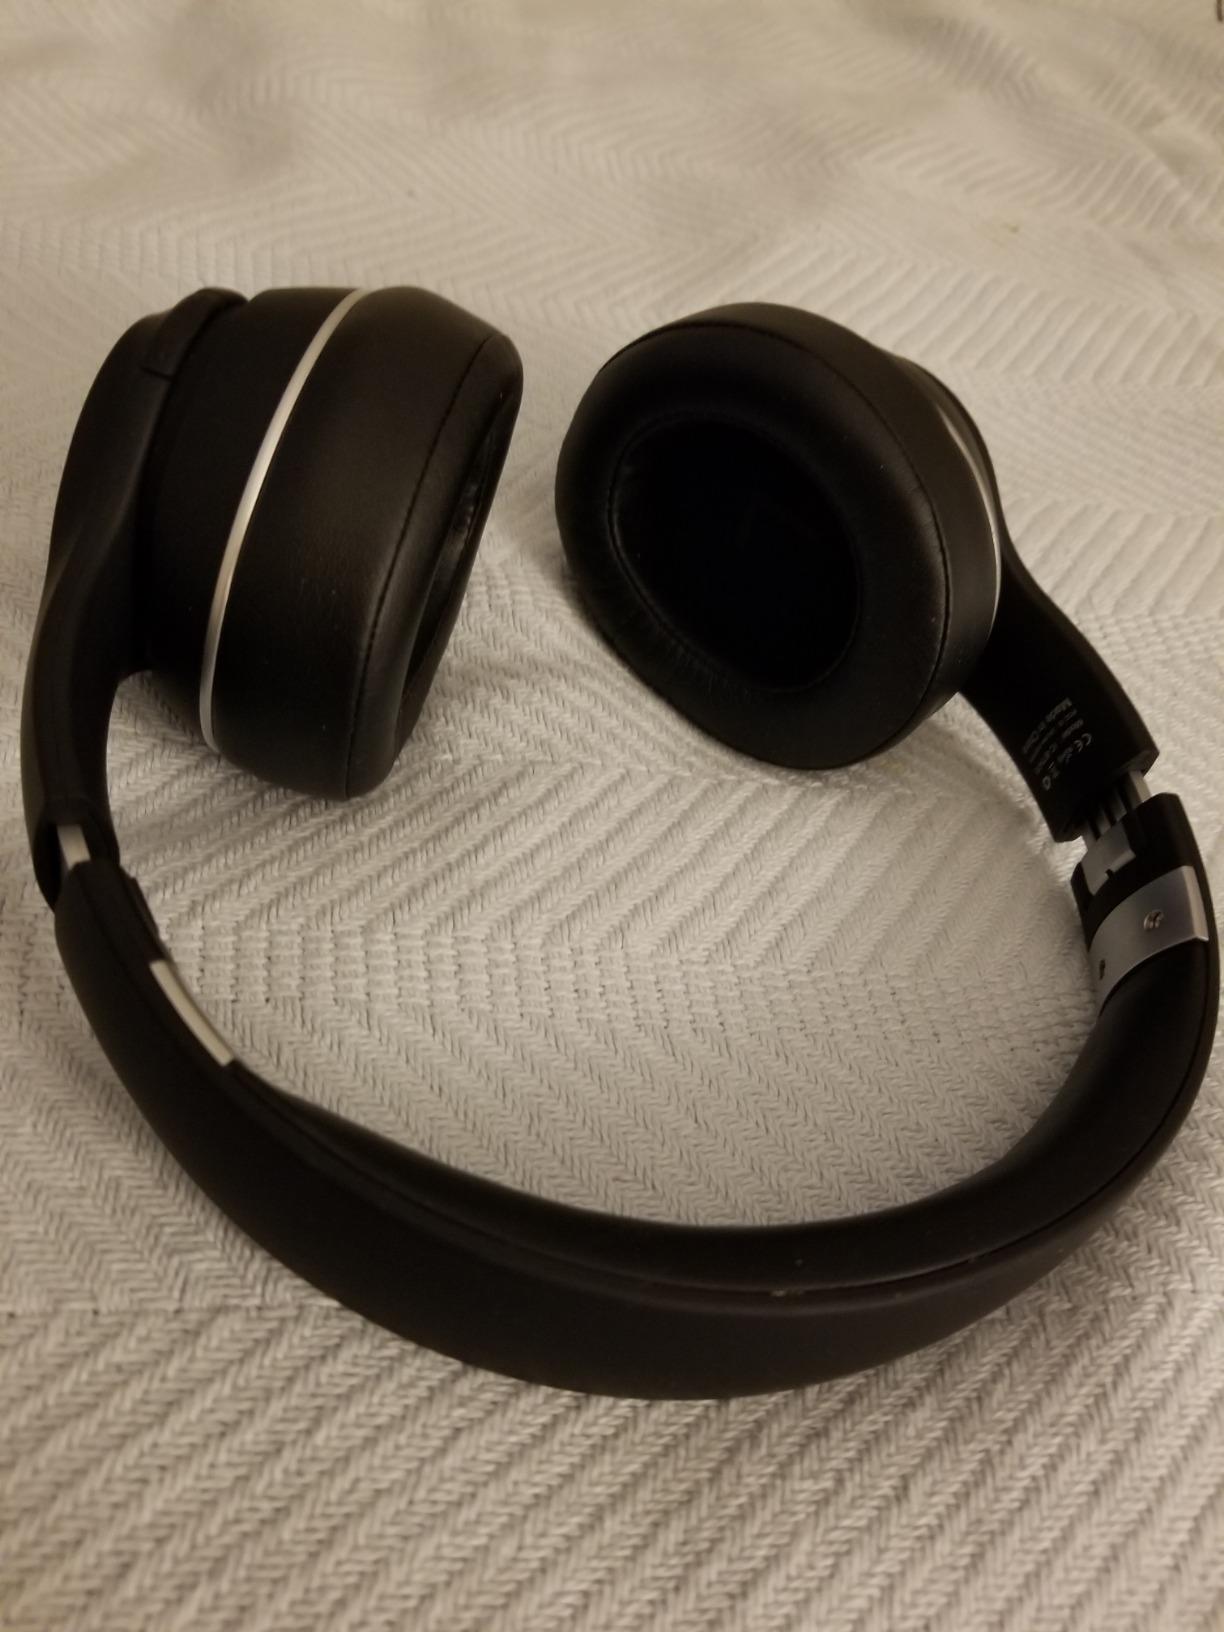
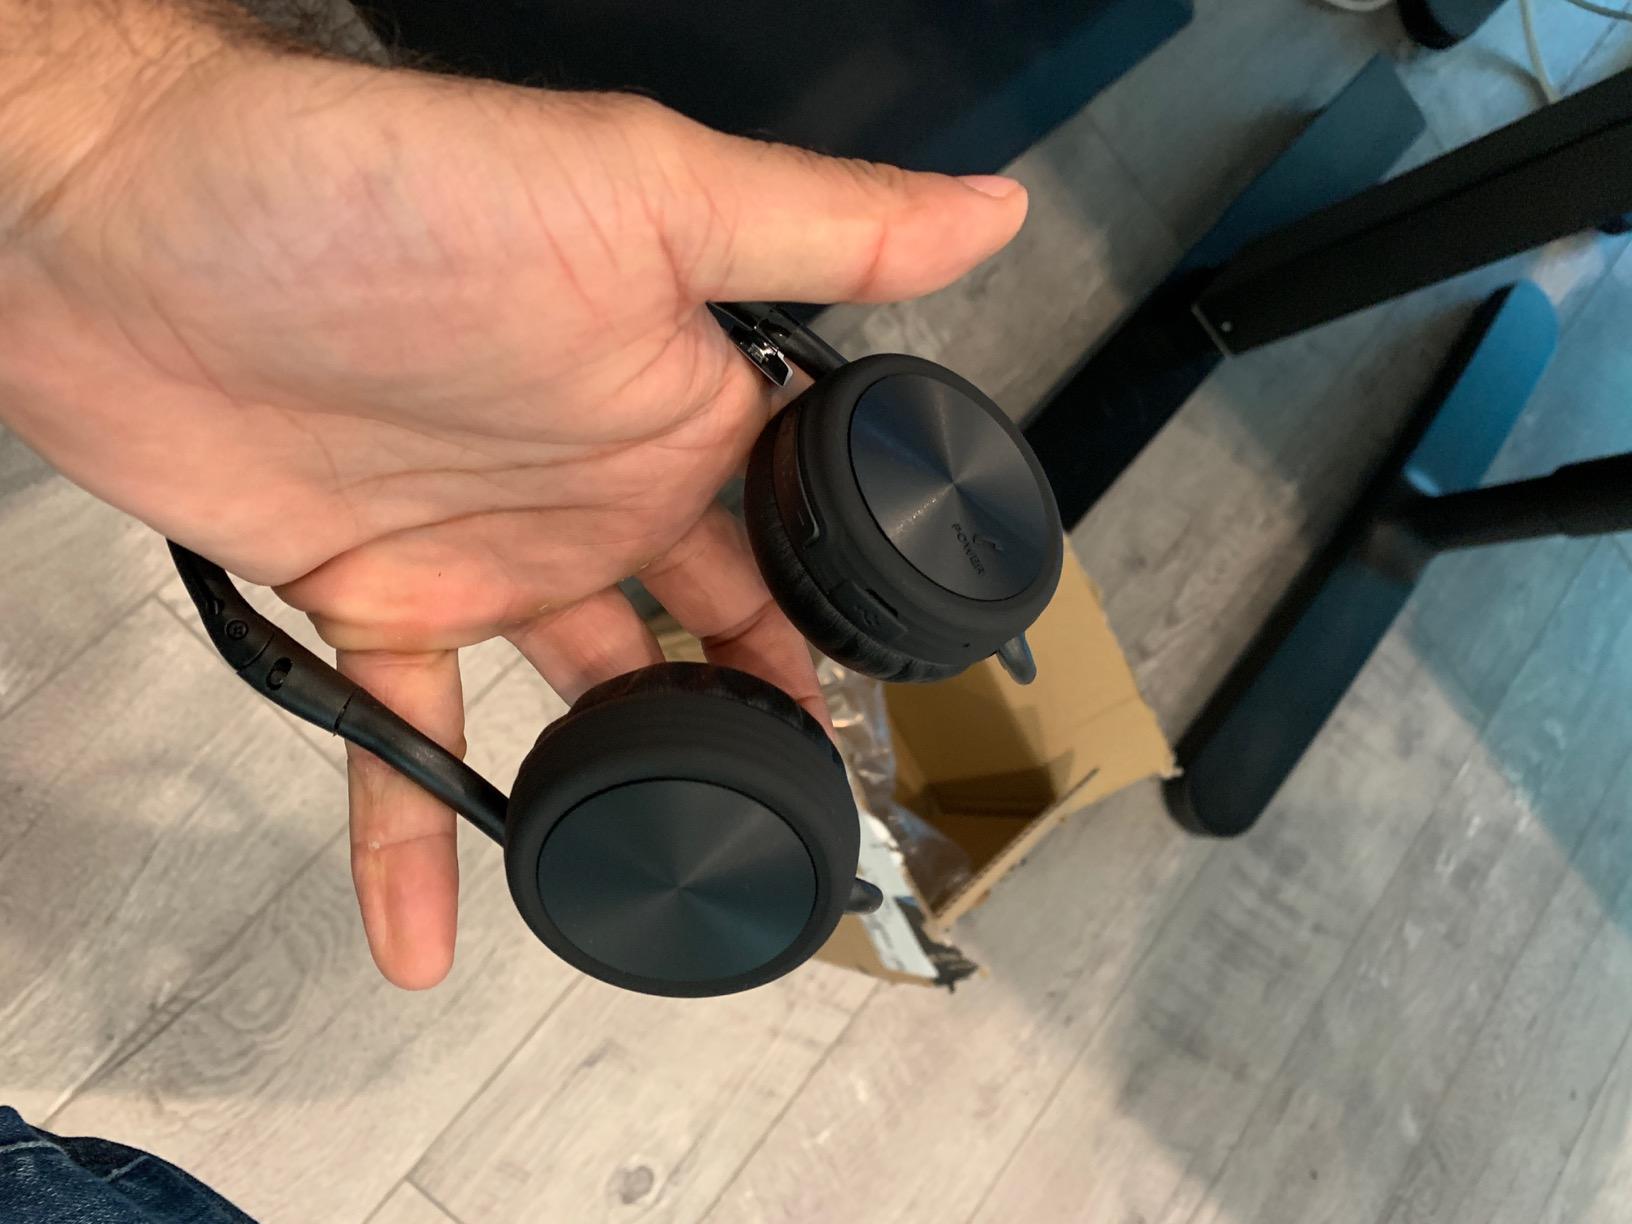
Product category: headphones
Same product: no